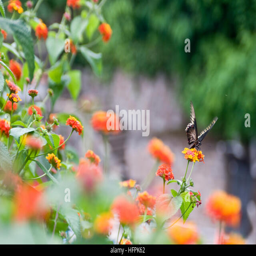
butterfly on an orange flower , in a garden